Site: brandenburg
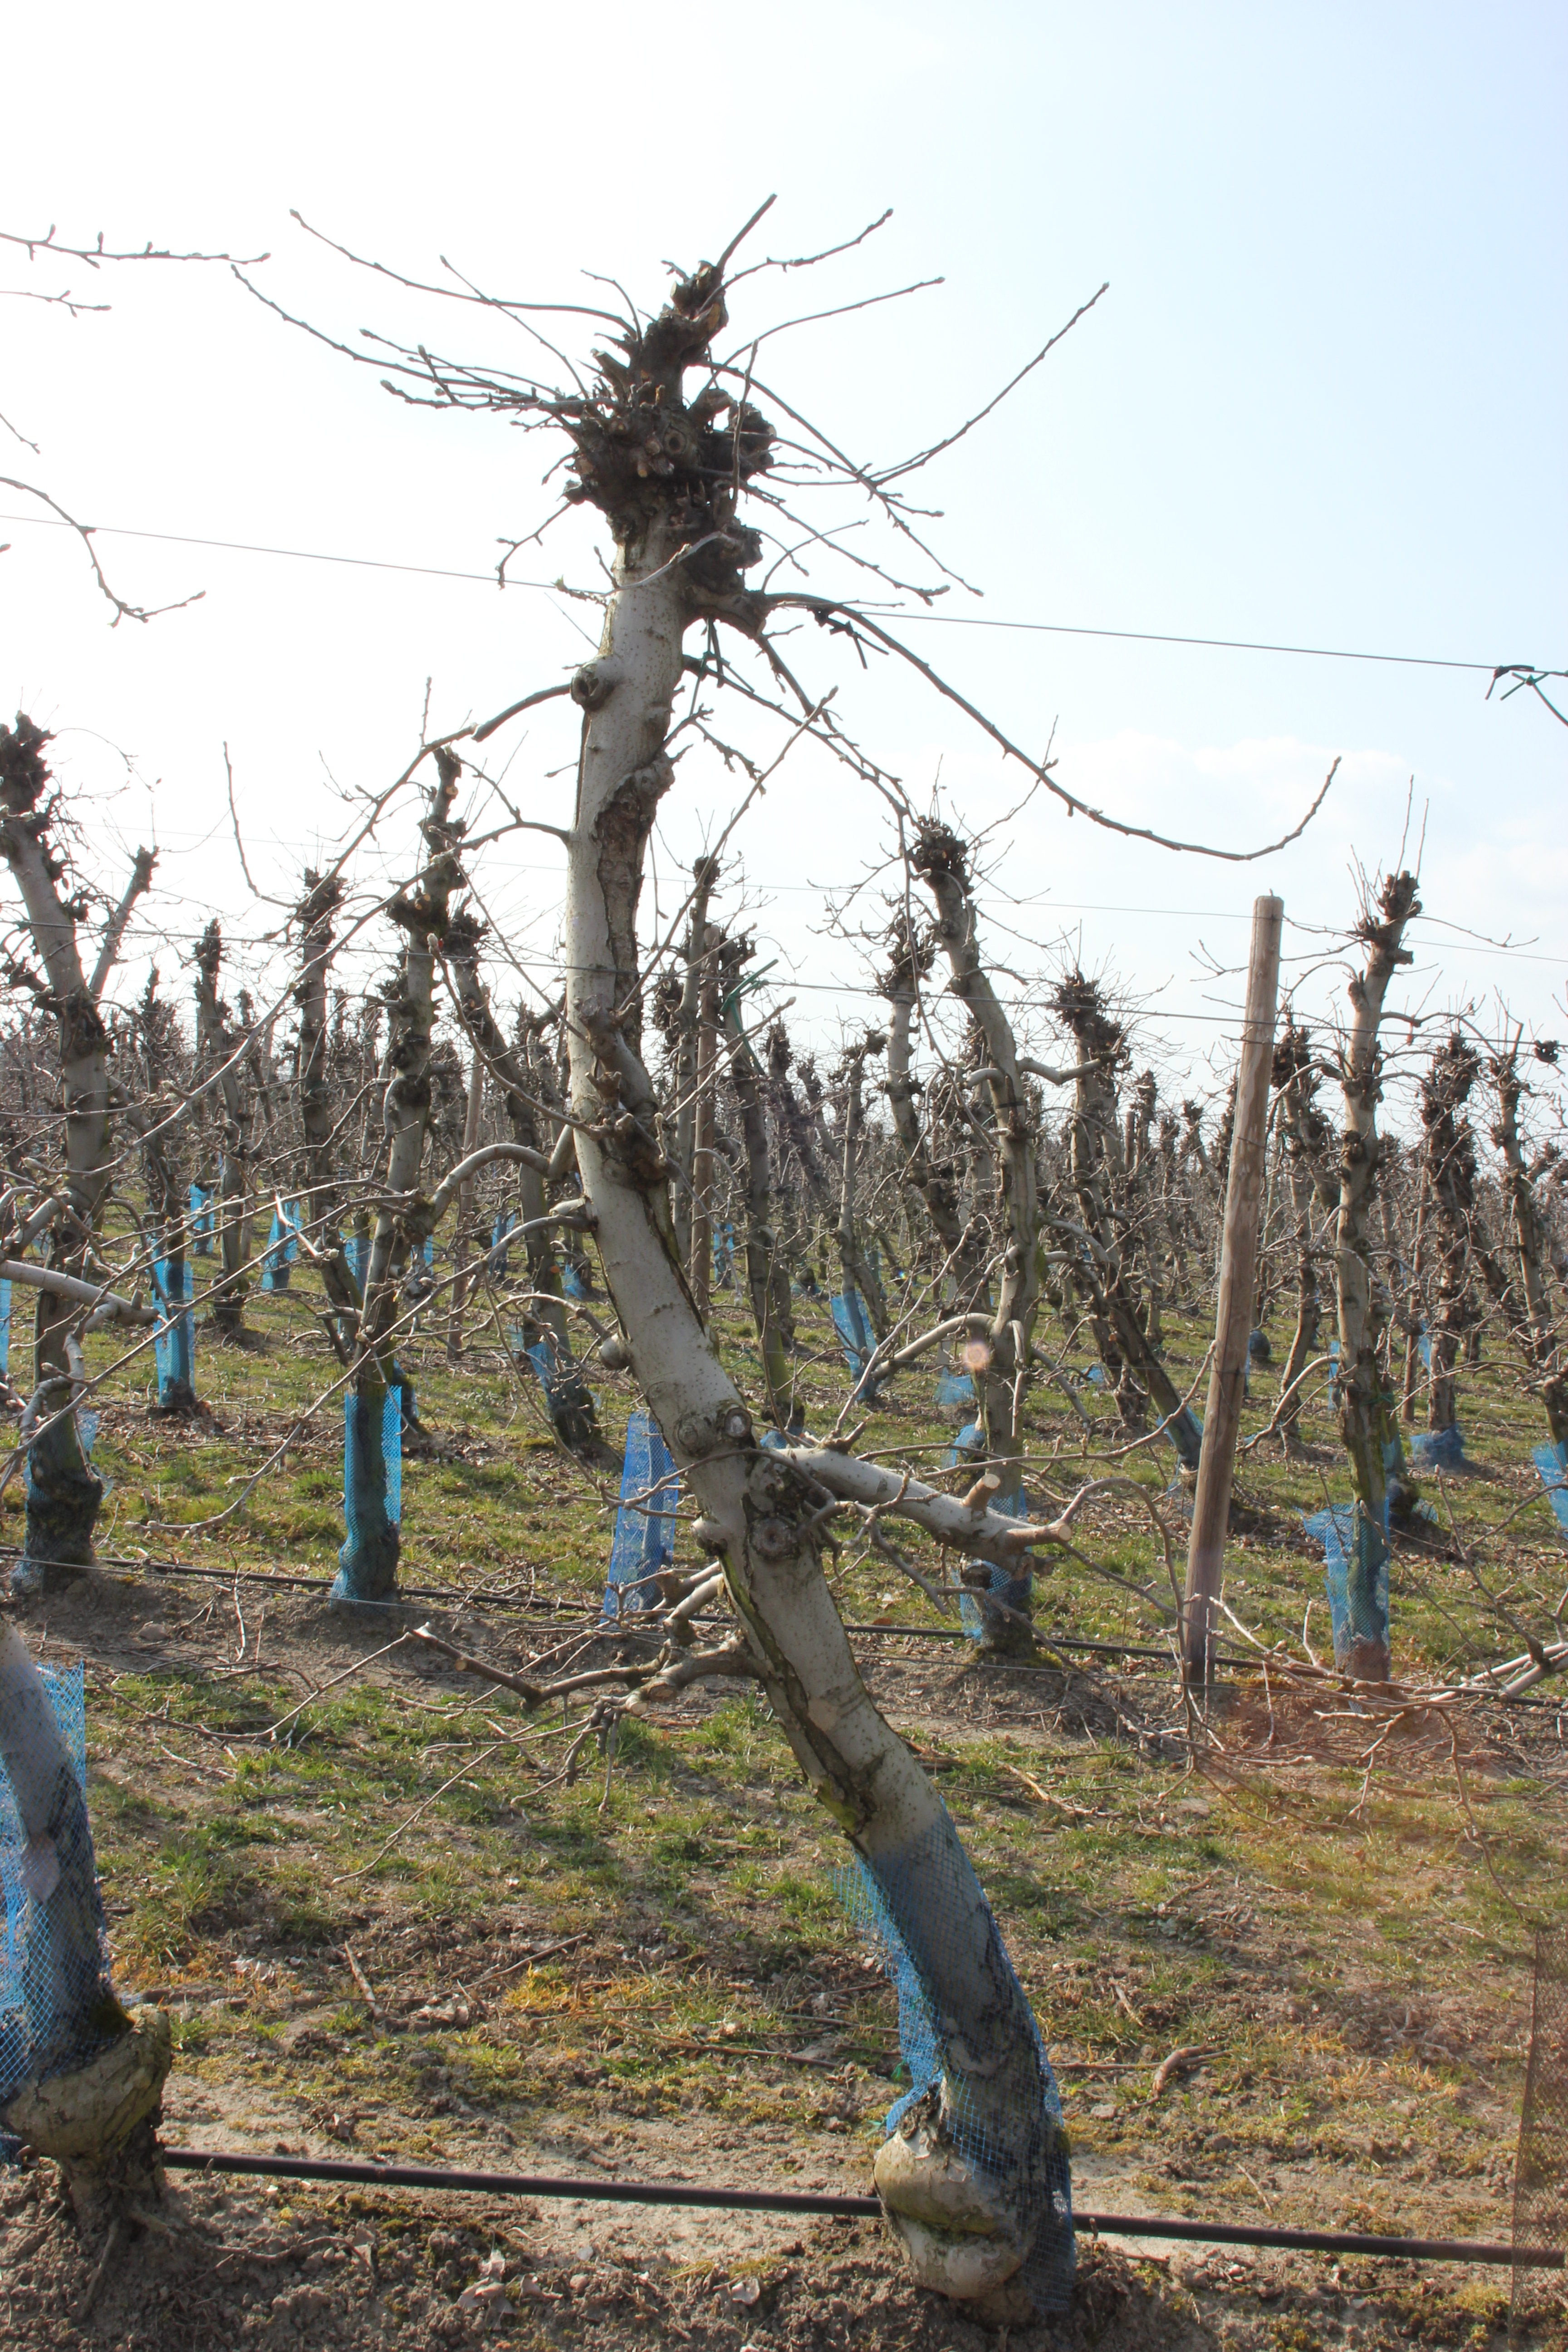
Growth stage (BBCH 03): Bud development